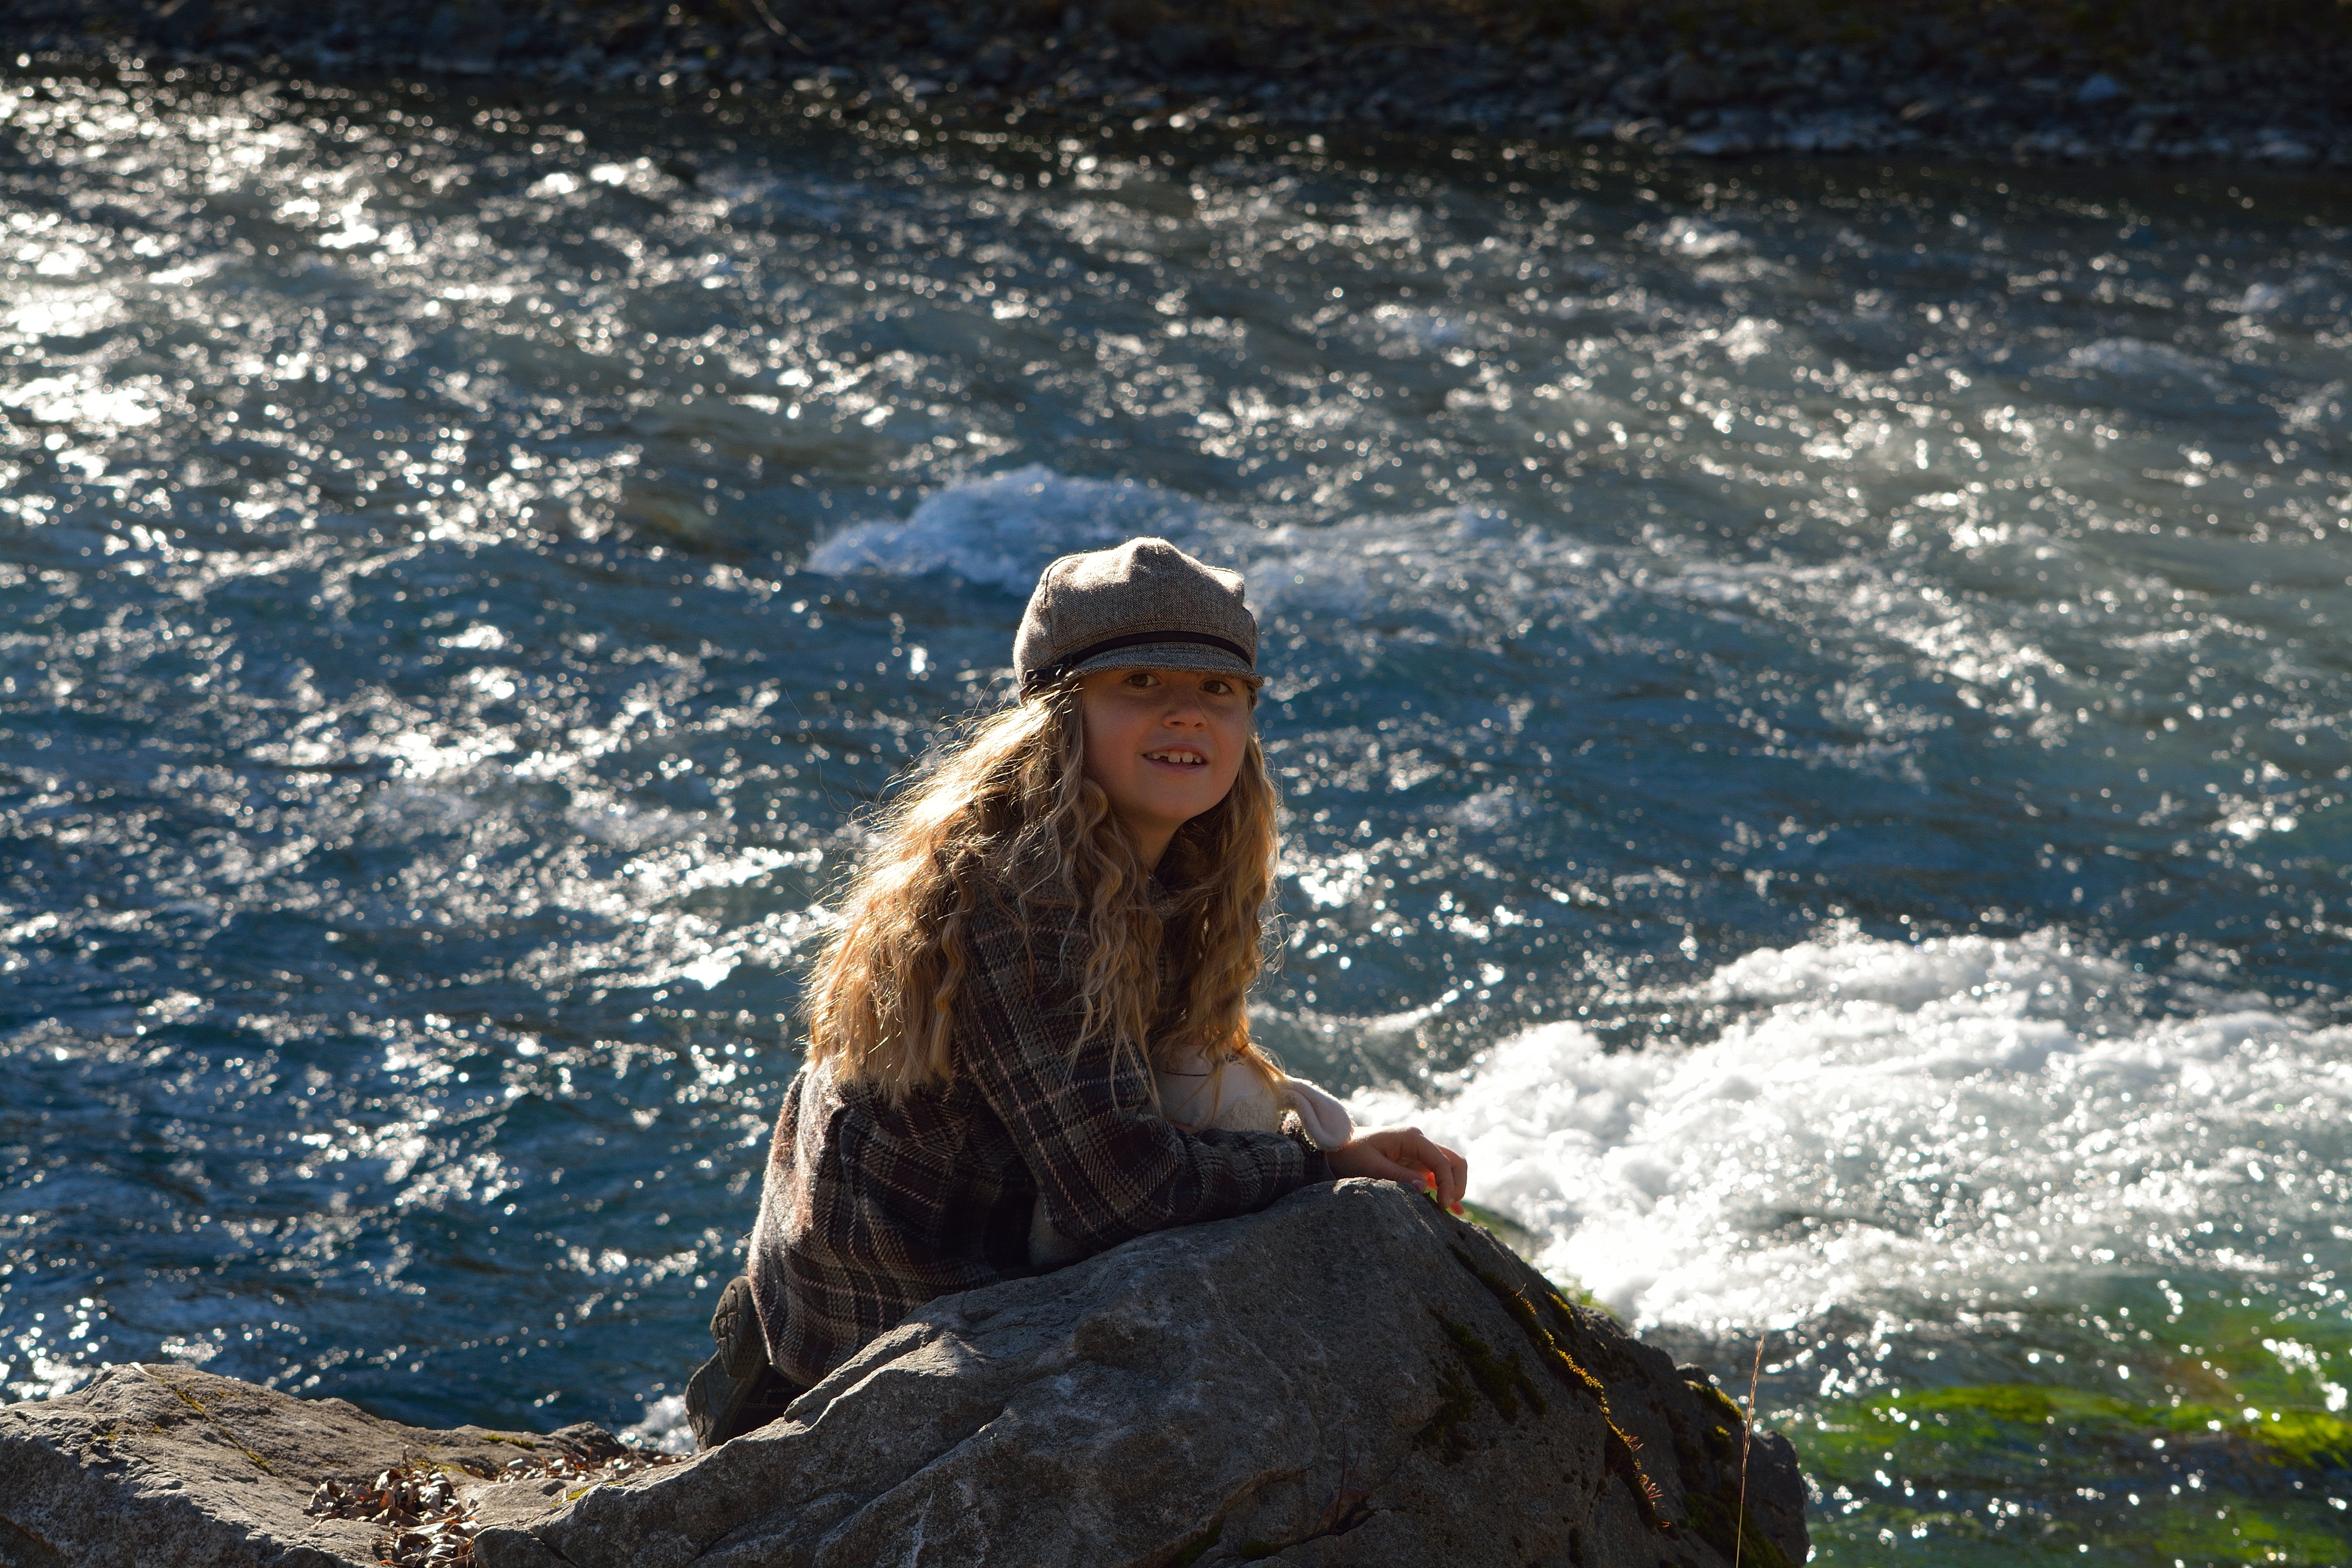
sea, coast, water, nature, ocean, girl, shore, wave, river, child, long hair, blond, wind wave, recreational fishing